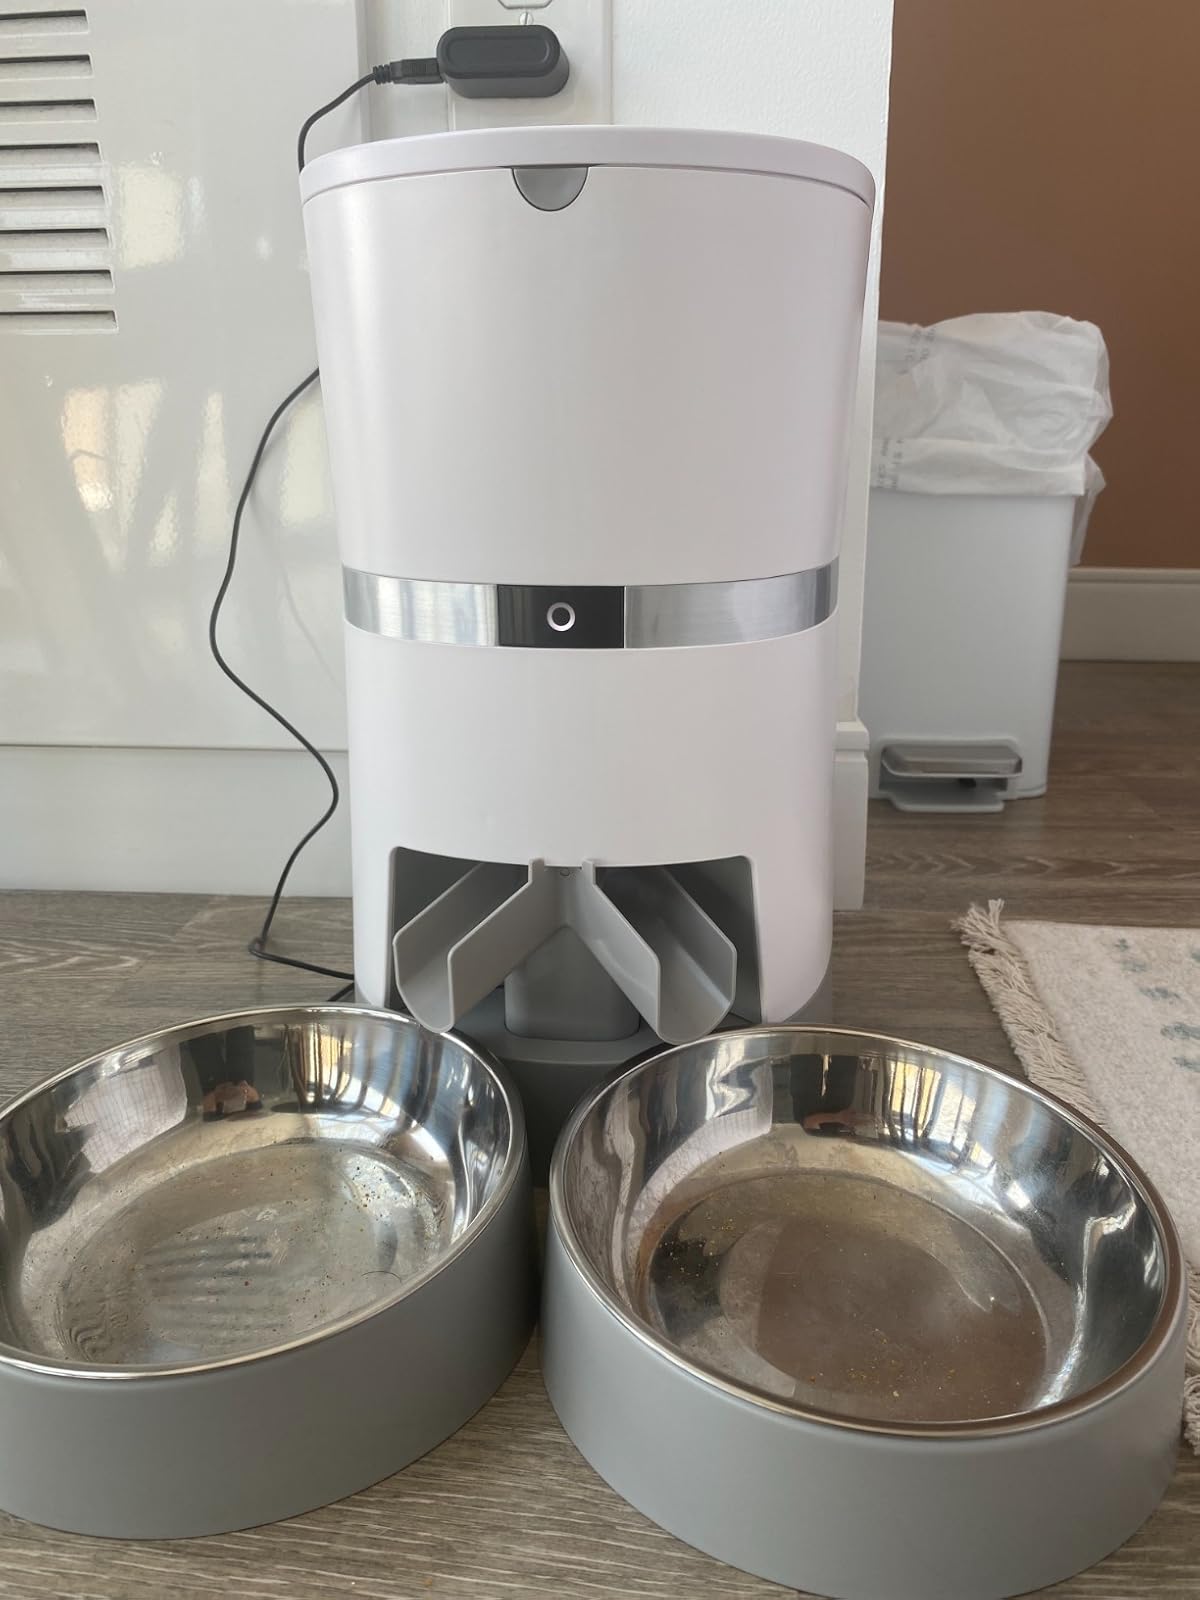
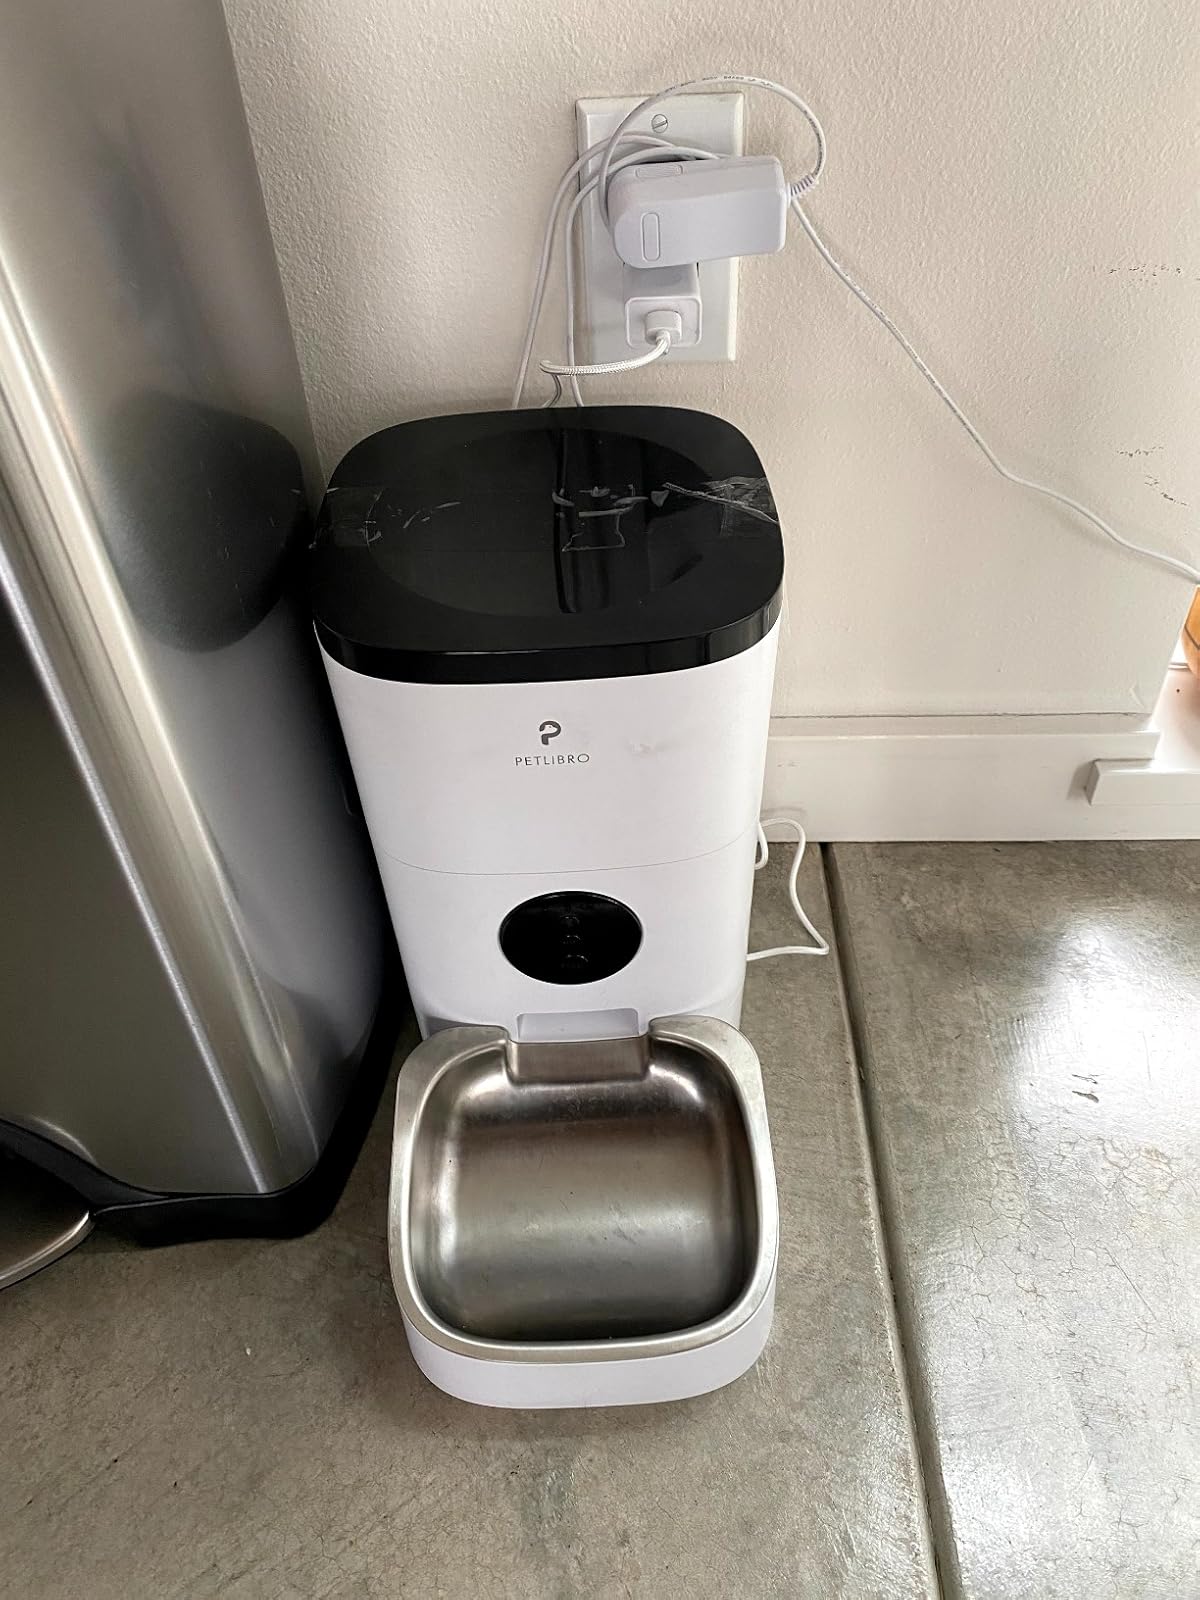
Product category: items_feeder
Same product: no